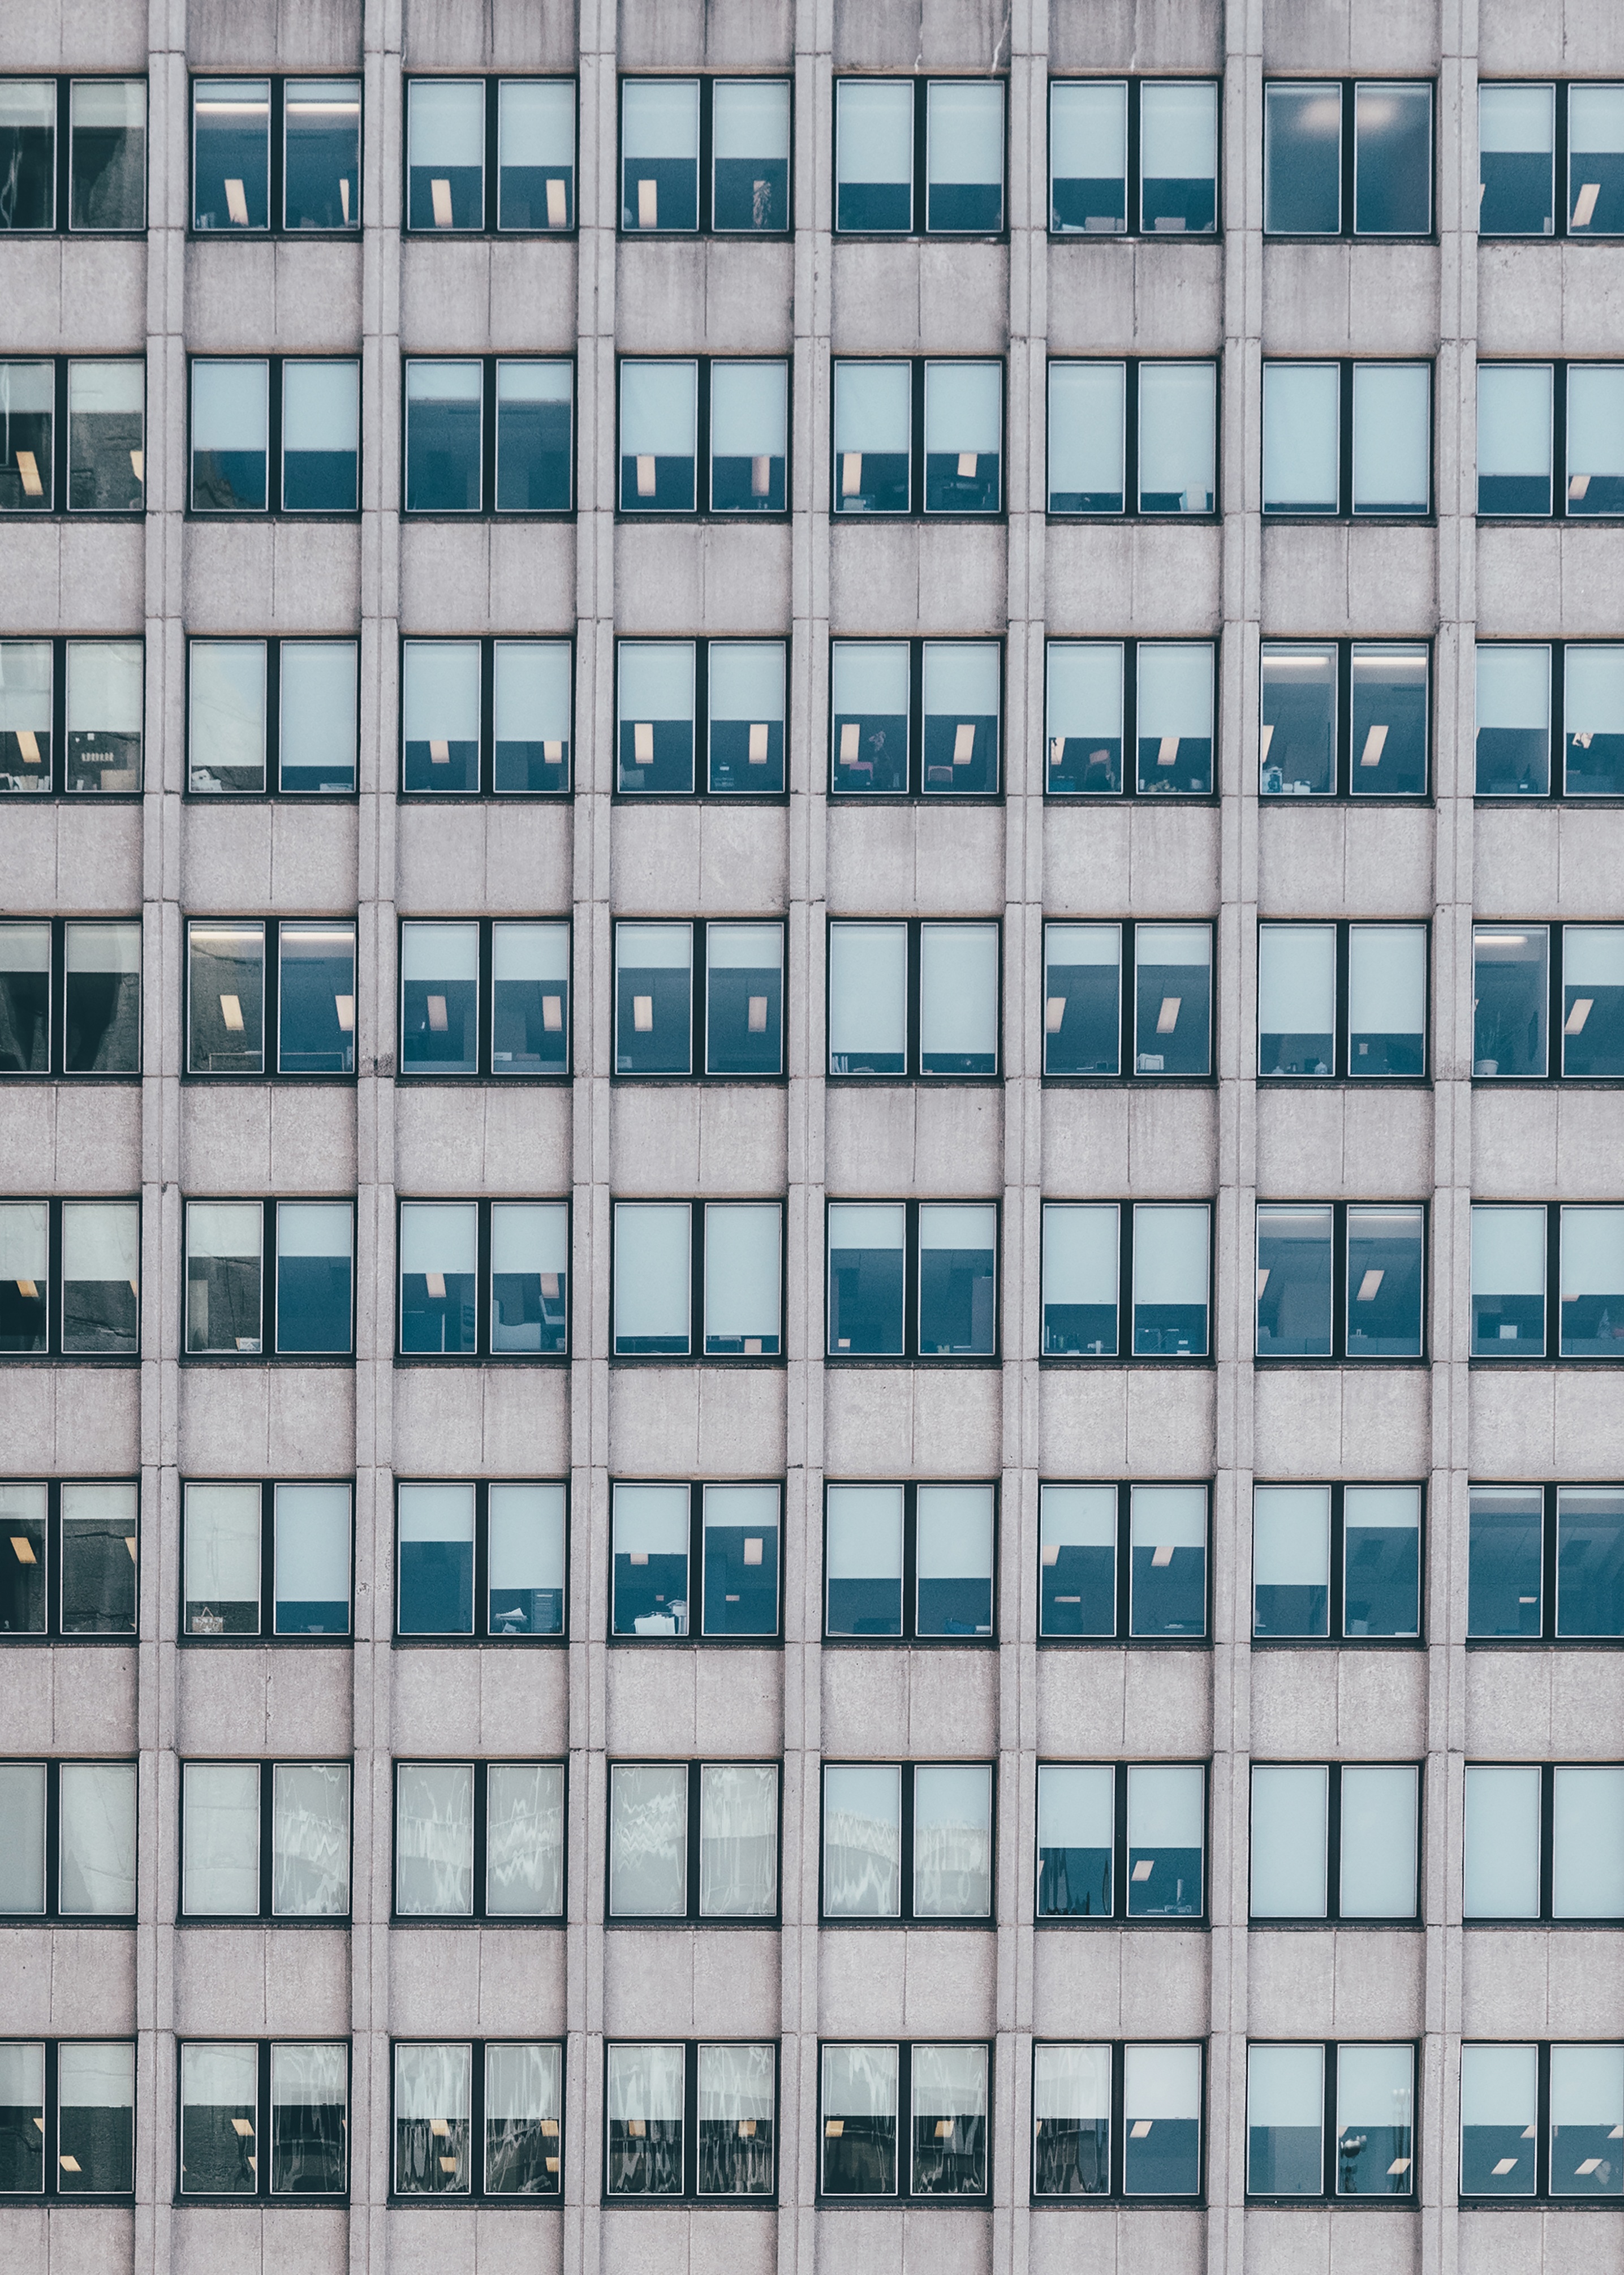
architecture, window, perspective, building, skyscraper, line, facade, tower block, interior design, windows, symmetry, condominium, window covering